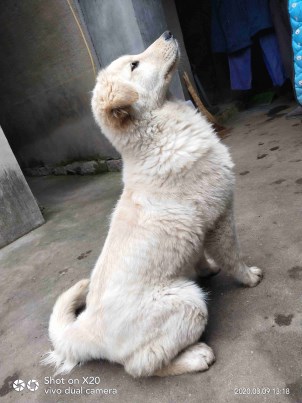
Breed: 5355-n000126-golden_retriever